Eliane Plewman

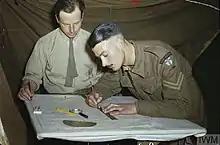
Lt T. L. Plewman (l) with Bdr O. Seman, July 1944, Caen, Normandy

After the outbreak of the Second World War in 1939, Plewman worked for the Press Section of the British Embassies in Madrid and Lisbon until 1941. In 1942, she returned to Britain to work for the Spanish Press section of the Ministry of Information.